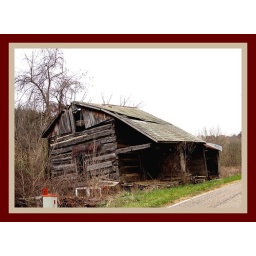
This old log building is settling under the weight of its roof along Ohio 145 just inside Washington County.